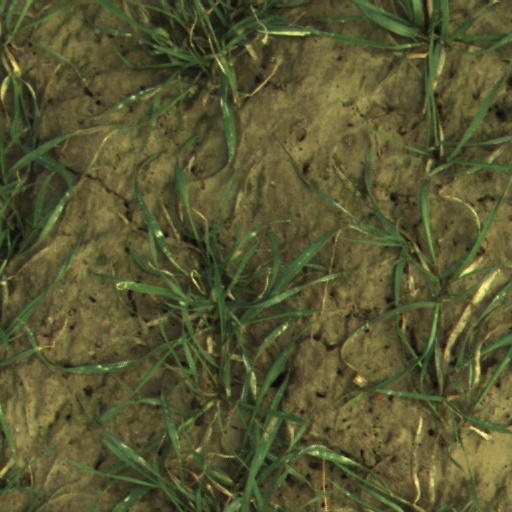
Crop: wheat